Mudlark

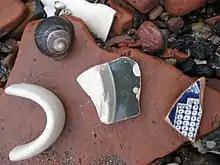
Fragments of pottery found while mudlarking on the River Thames in central London

More recently, metal-detectorists and other individuals searching the foreshore for historic artefacts have described themselves as "mudlarks". In London, a licence is required from the Port of London Authority for this activity and it is illegal to search for or remove artefacts of any kind from the foreshore without one. The regulations changed in 2016, making Ted Sandling's book "London in Fragments" out of date in this respect.